Gibeau Orange Julep

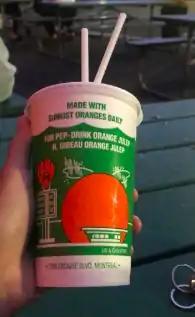
The Gibeau Orange Julep drink

The drink, the Gibeau Orange Julep, was first marketed in 1932. In addition to the storefront, The Orange Julep juice is also retailed, and there are recipes available online. Propos Montreal claims to have found the patent for the recipe. However, it was patented by the current owner in 1993. As outlined in the patent, No. 2083584, filed in English by Gibeau, the recipe explains that the fruit juice is deacidified by the mixture of skimmed milk powder and pectin before adding the juice concentrate and the natural vanilla flavor.